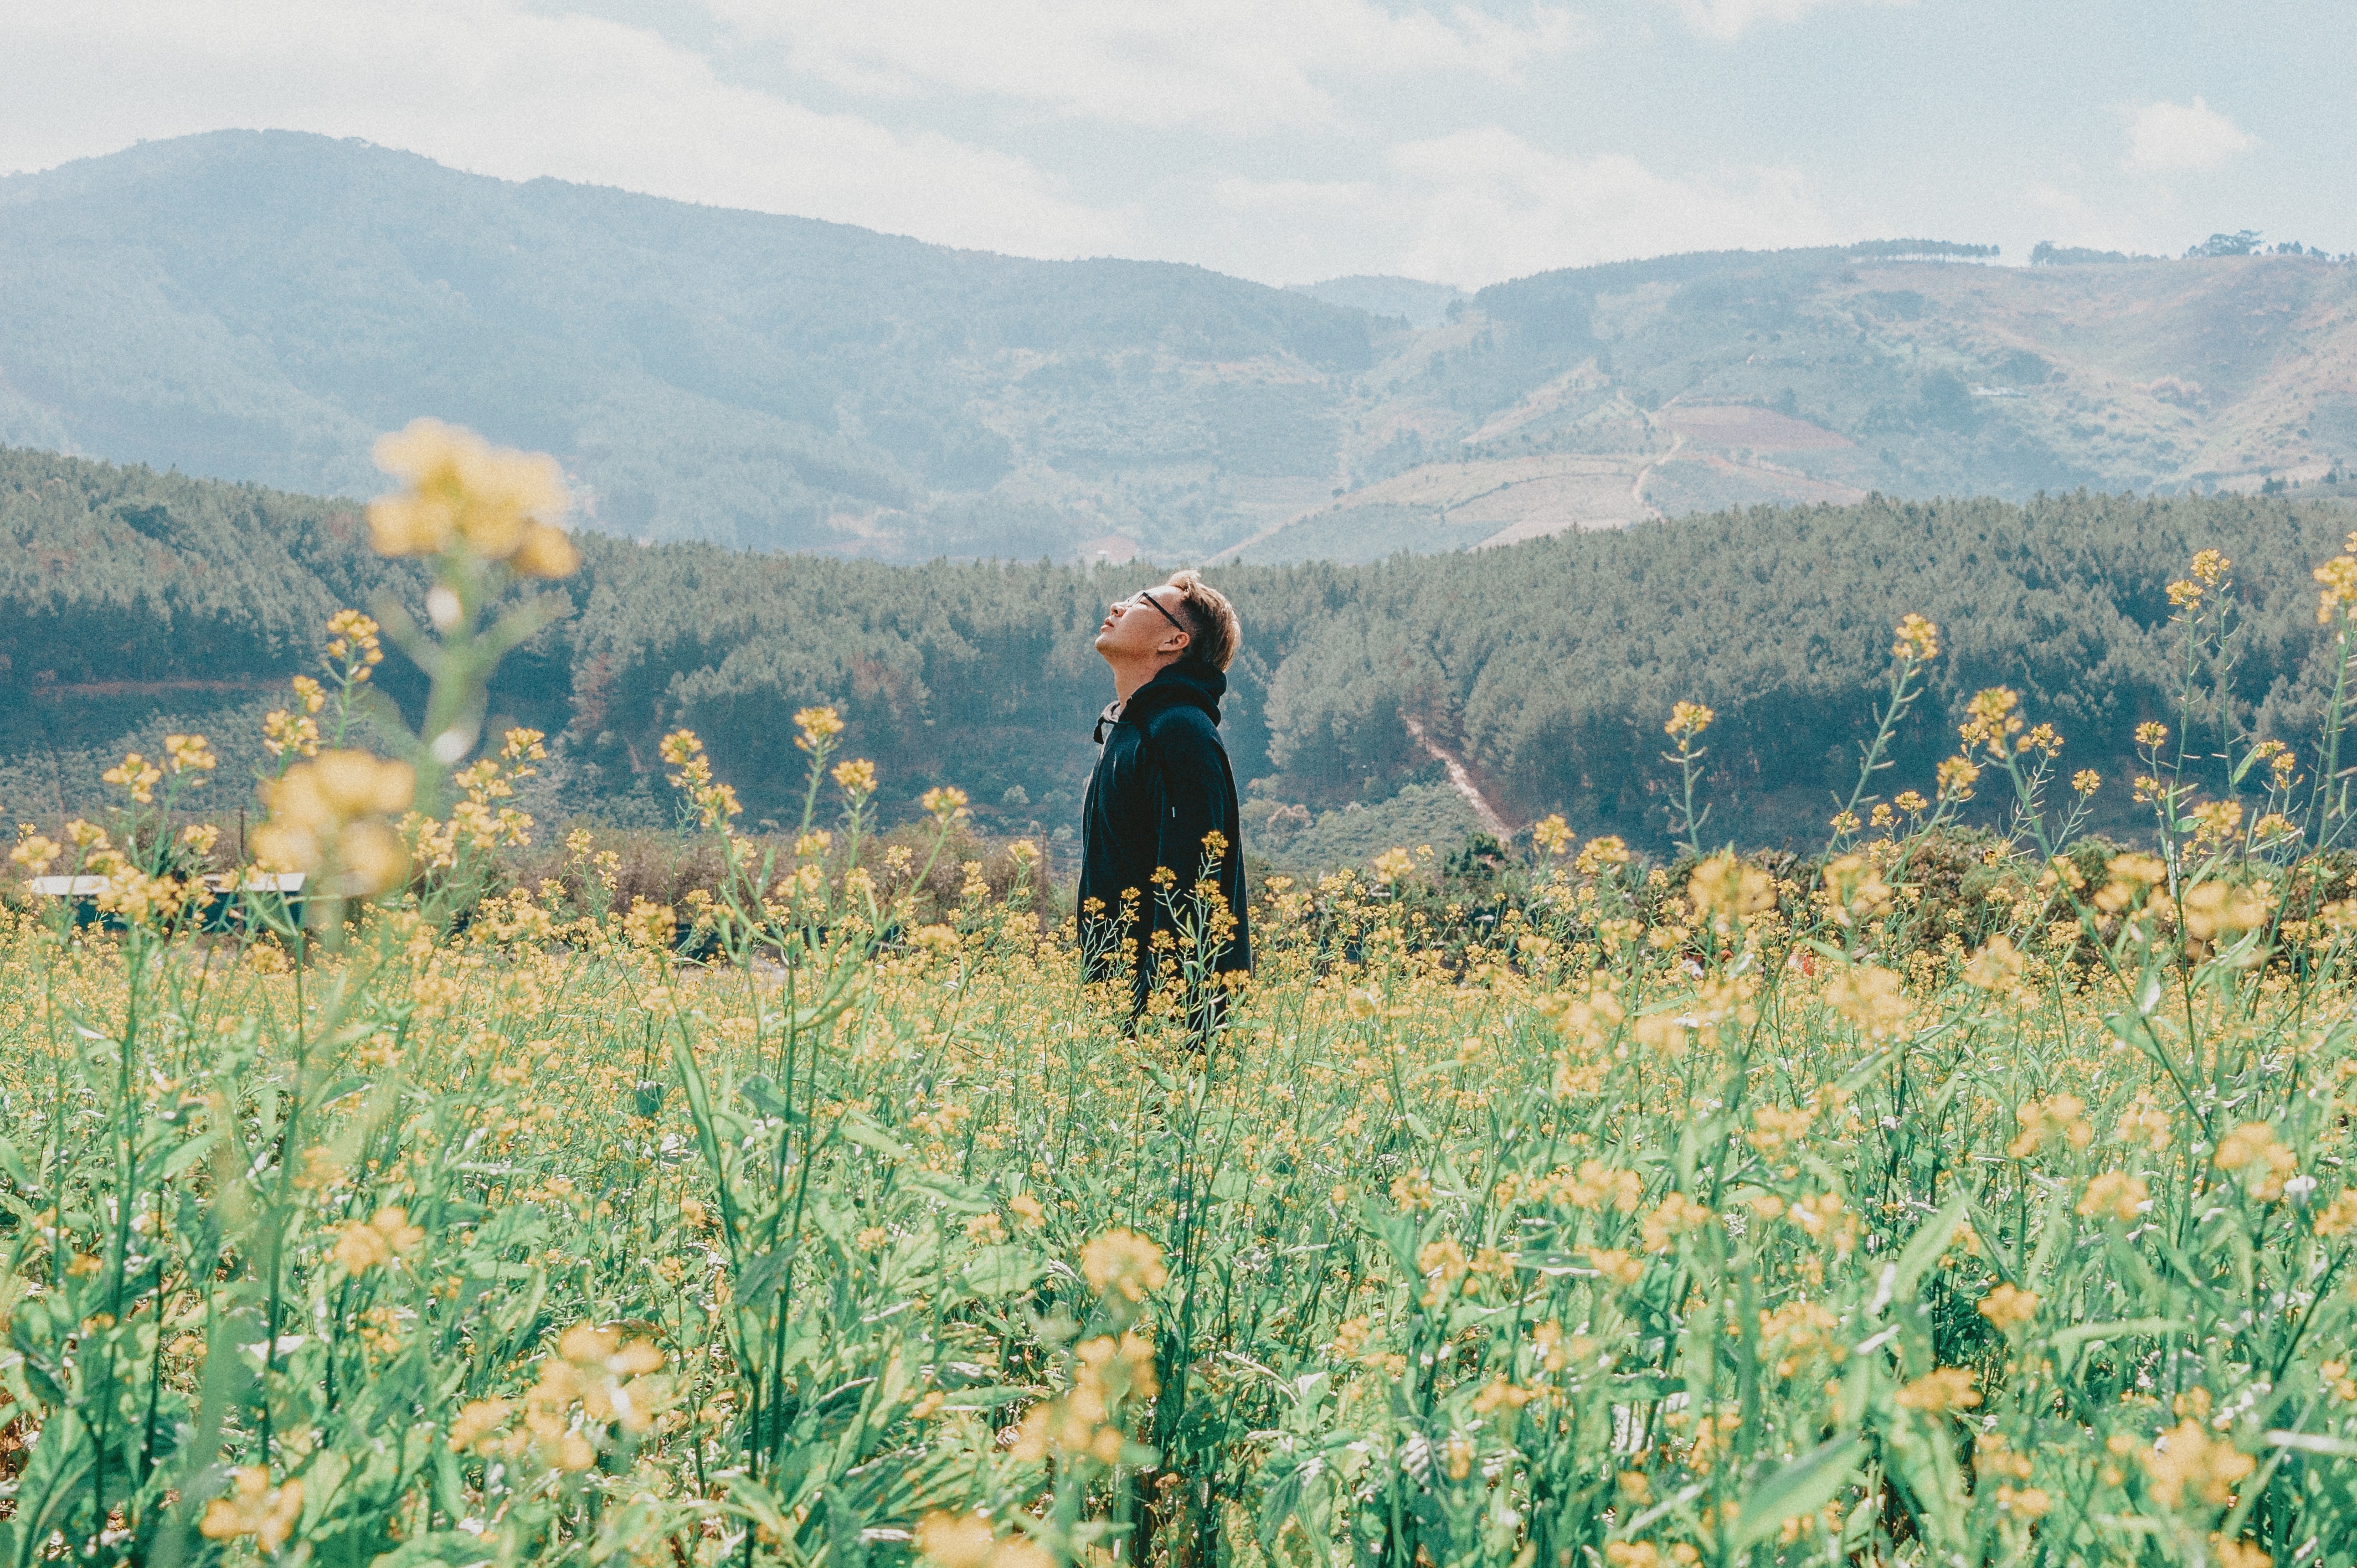
People in nature, grassland, nature, grass, sky, natural environment, meadow, wilderness, prairie, grass family, field, ecoregion, wildflower, mountain, pasture, tree, plant, sporting group, rural area, hill, flower, steppe, landscape, photography, plain, forest, fawn, hunting dog, canidae, happy